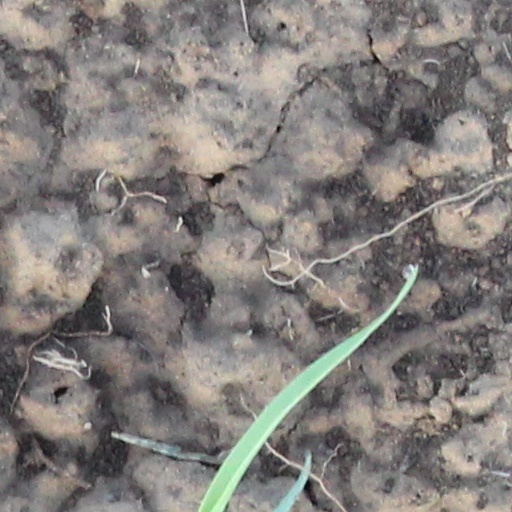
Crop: wheat